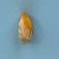
Maize quality: Bad